Frederick H. Brooke

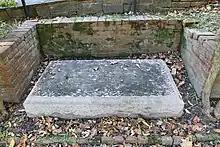
Grave of Brooke at Oak Hill Cemetery

Brooke was a member of the District of Columbia Allied Architects and the American Institute of Architects, serving on the latter's committee. He played a large role in local legislation that required architects to register with the government. Brooke was a member of several clubs, including the Alfalfa Club, Alibi Club, Beaux Arts Society, Chevy Chase Club, Metropolitan Club, University Club, Wamsutta Club, and Yale Club. Brooke served as director of Birdsboro Steel and the Brooke Iron and Work Company.